Rotherham Titans

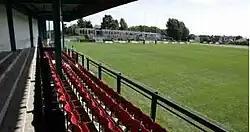
Clifton Lane in 2004

Rotherham play their home games at Clifton Lane sports ground (capacity 2,500) which they share with Rotherham Town Cricket Club. As a result, the club has been unable to develop the ground, as the Titans pitch serves as the outfield for the cricket club. In 2001–02 during Rotherham's first season in the premiership the club expanded the capacity to approximately 4,000 by using temporary stands which were situated on the south east side of the ground. The ground consists of a main covered stand referred to as "the shed", and a number of concrete standing areas and small terraces. "The Shed" is generally considered to produce a highly partisan and passionate atmosphere on match days and is often quoted as being part of the team's strong home record.